Pigsty (film)

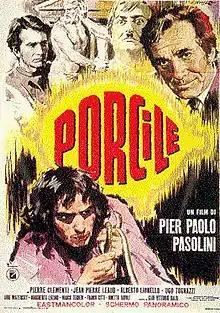
Theatrical release poster

Pigsty is a 1969 Italian film written and directed by Pier Paolo Pasolini starring Jean-Pierre Léaud, Marco Ferreri, Ugo Tognazzi, Pierre Clémenti, Alberto Lionello, Franco Citti and Anne Wiazemsky.